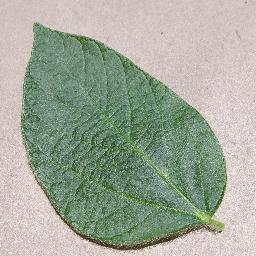
Label: Soybean___healthy